Lila Downs

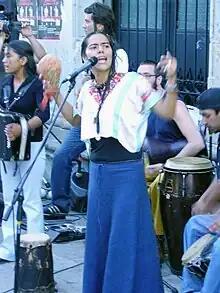
Lila Downs in Oaxaca in 2005

One day while she was working in a store in the Mixtec mountains, a man came in to ask her to translate his son's death certificate. She read that he had drowned trying to cross the border into the United States. This deeply affected her and has continued to her work. She talked about this in an NPR interview about her 2001 release entitled "Border".